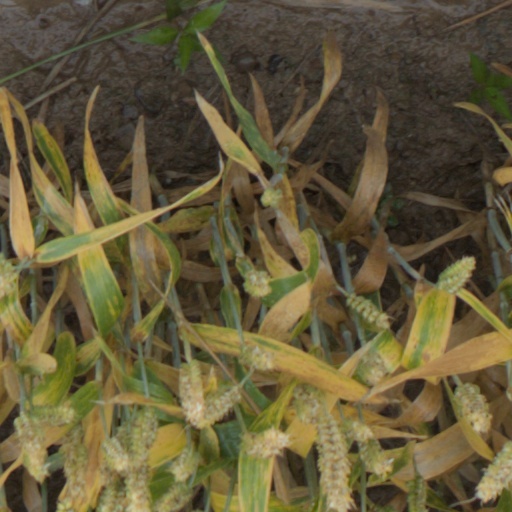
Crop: wheat